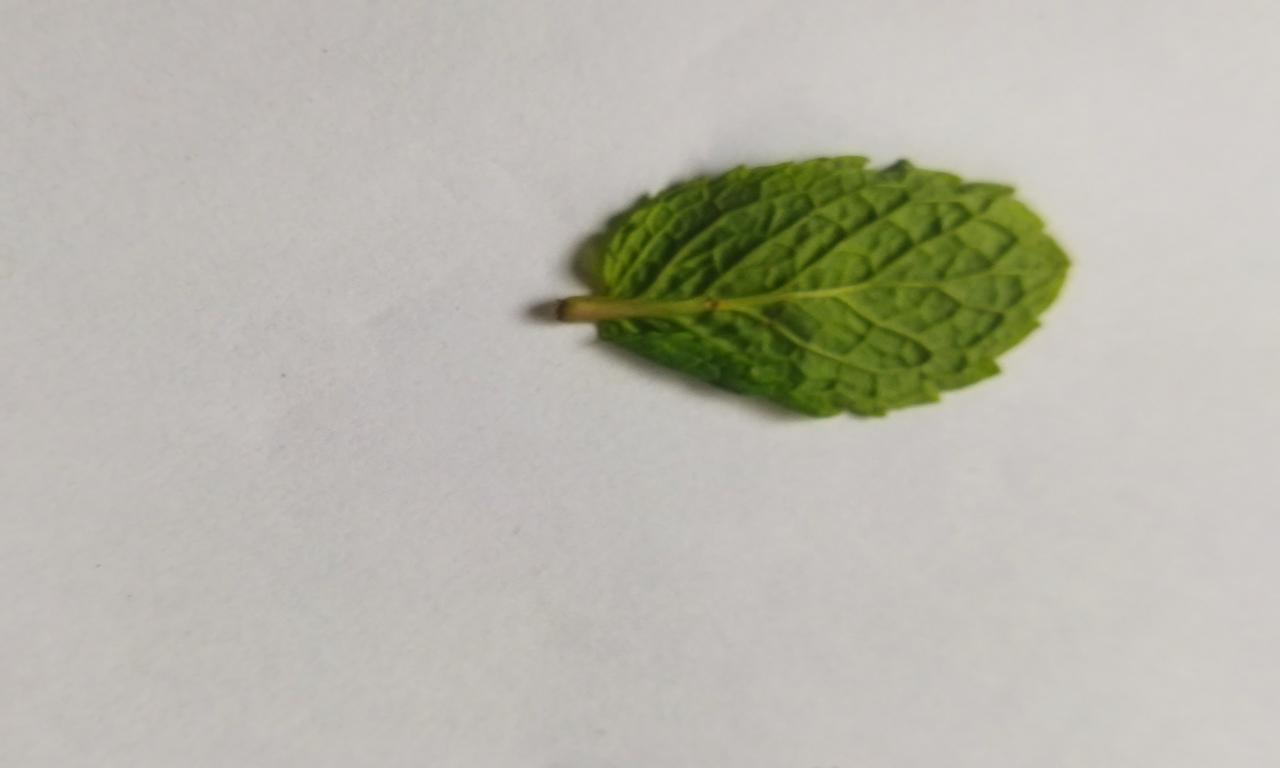
Label: Fresh